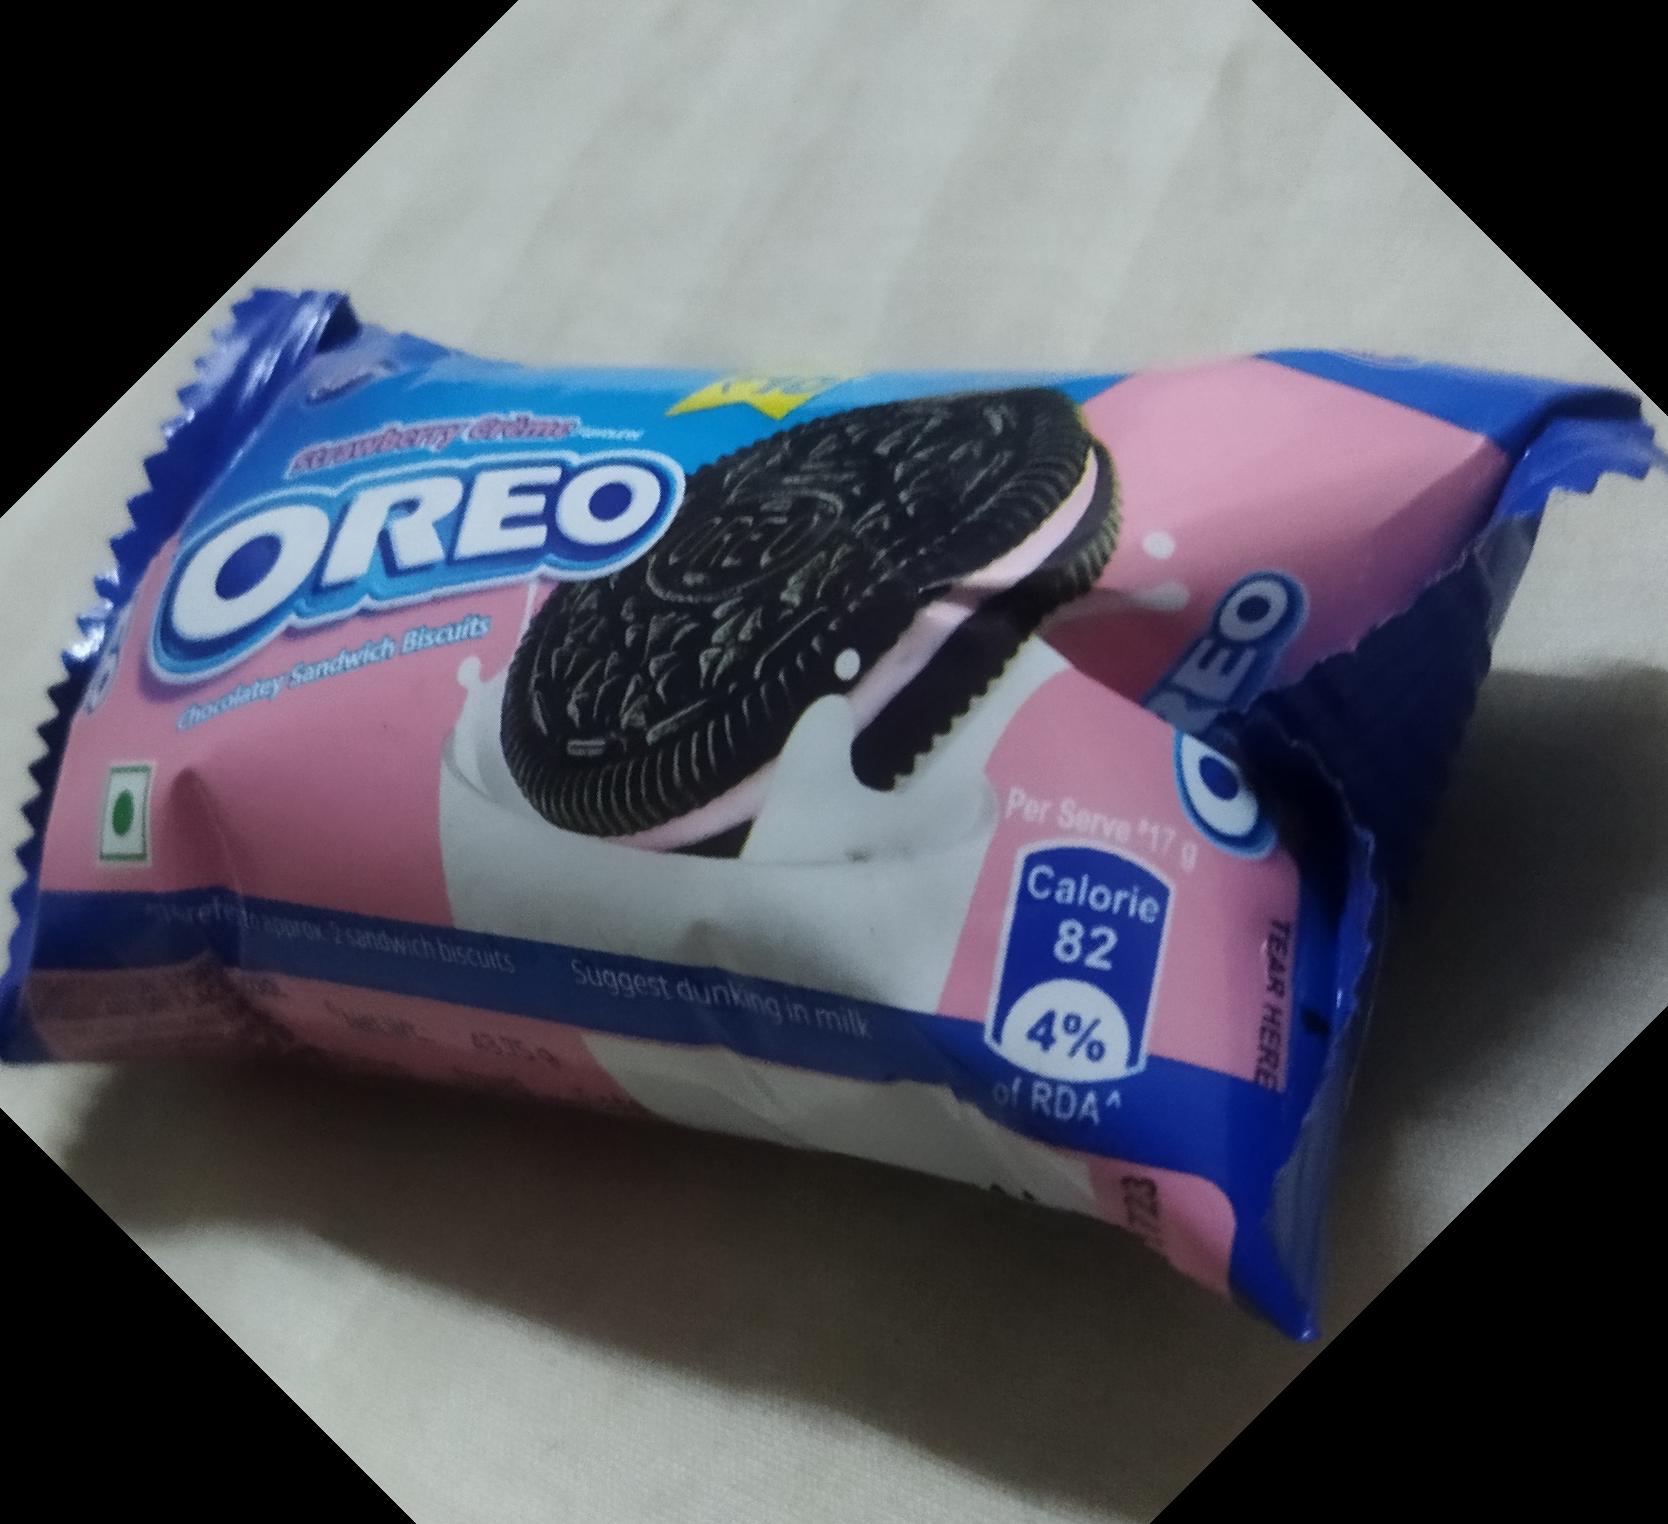
Label: plastics